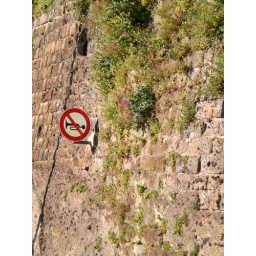
Funny road sign near our apartment near Sorrento, Italy